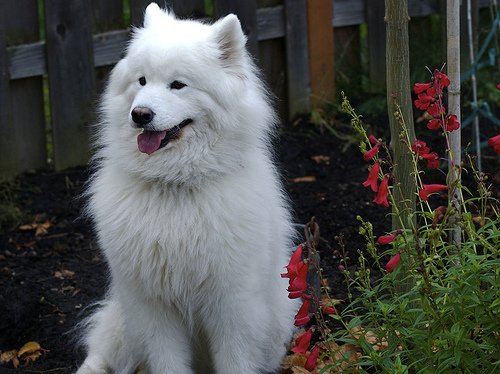
Animal: dog
Breed: samoyed